Pâncota

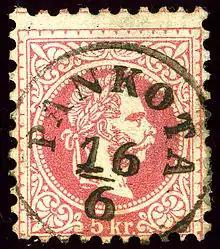
Before the first Hungarian stamps, cancelled 1867-1871

The first mention in documents of the locality dates back to 1202-1203, when it was known as "villa Pankota". It remained under Hungarian rule until 1565, when it was conquered by Ottoman forces. By the end of the same year, the Sanjak of Pâncota was created, within the Eyalet of Temeşvar.